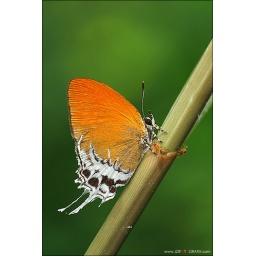
the butterfly and ants are attracted by the sap from the plant